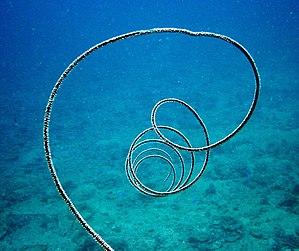
Les Antipathidae constituent une famille de cnidaires du groupe des « coraux noirs ».
Le terme corail désigne dans le langage courant des animaux fixés appartenant à plusieurs taxons distincts de la classe des Anthozoaires, caractérisés par un exosquelette calcaire ou protéinique. Les coraux vivent généralement en colonies appelées « polypes » et formant des « superorganismes ». Chaque polype sécrète son propre exosquelette et forme ainsi un « squelette colonial » plus important et durable, dont la forme est propre à l'espèce. Les coraux durs, « constructeurs de récifs », ont formé par accumulation de ces squelettes durs des récifs coralliens dont certains sont devenus les plus grandes structures complexes connues créées par des organismes vivants.